Nate Robinson

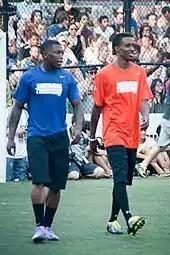
Robinson (left) and Brandon Jennings in a charity soccer match in 2010

On February 18, 2010, Robinson was traded to the Boston Celtics along with Marcus Landry in exchange for Eddie House, Bill Walker, and J. R. Giddens. Robinson played in 26 games with the Celtics averaging 6.5 points per game in 14.7 minutes per game. He was the primary backup to Rajon Rondo.